John G. Griffith

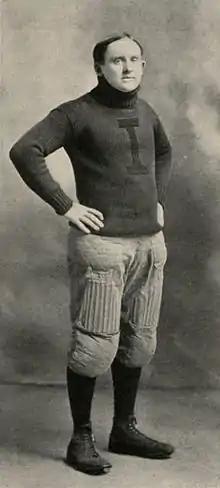
"The Gem of the Mountains 1907", University of Idaho yearbook

John George "Pink" Griffith (January 4, 1880 – March 23, 1948) was an American football player and coach of football, basketball, and baseball.